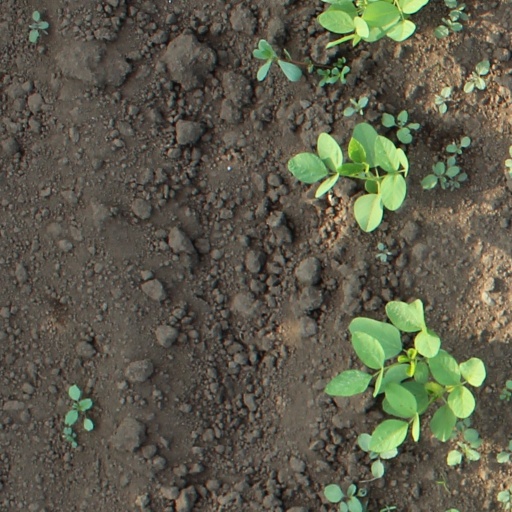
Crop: soybean